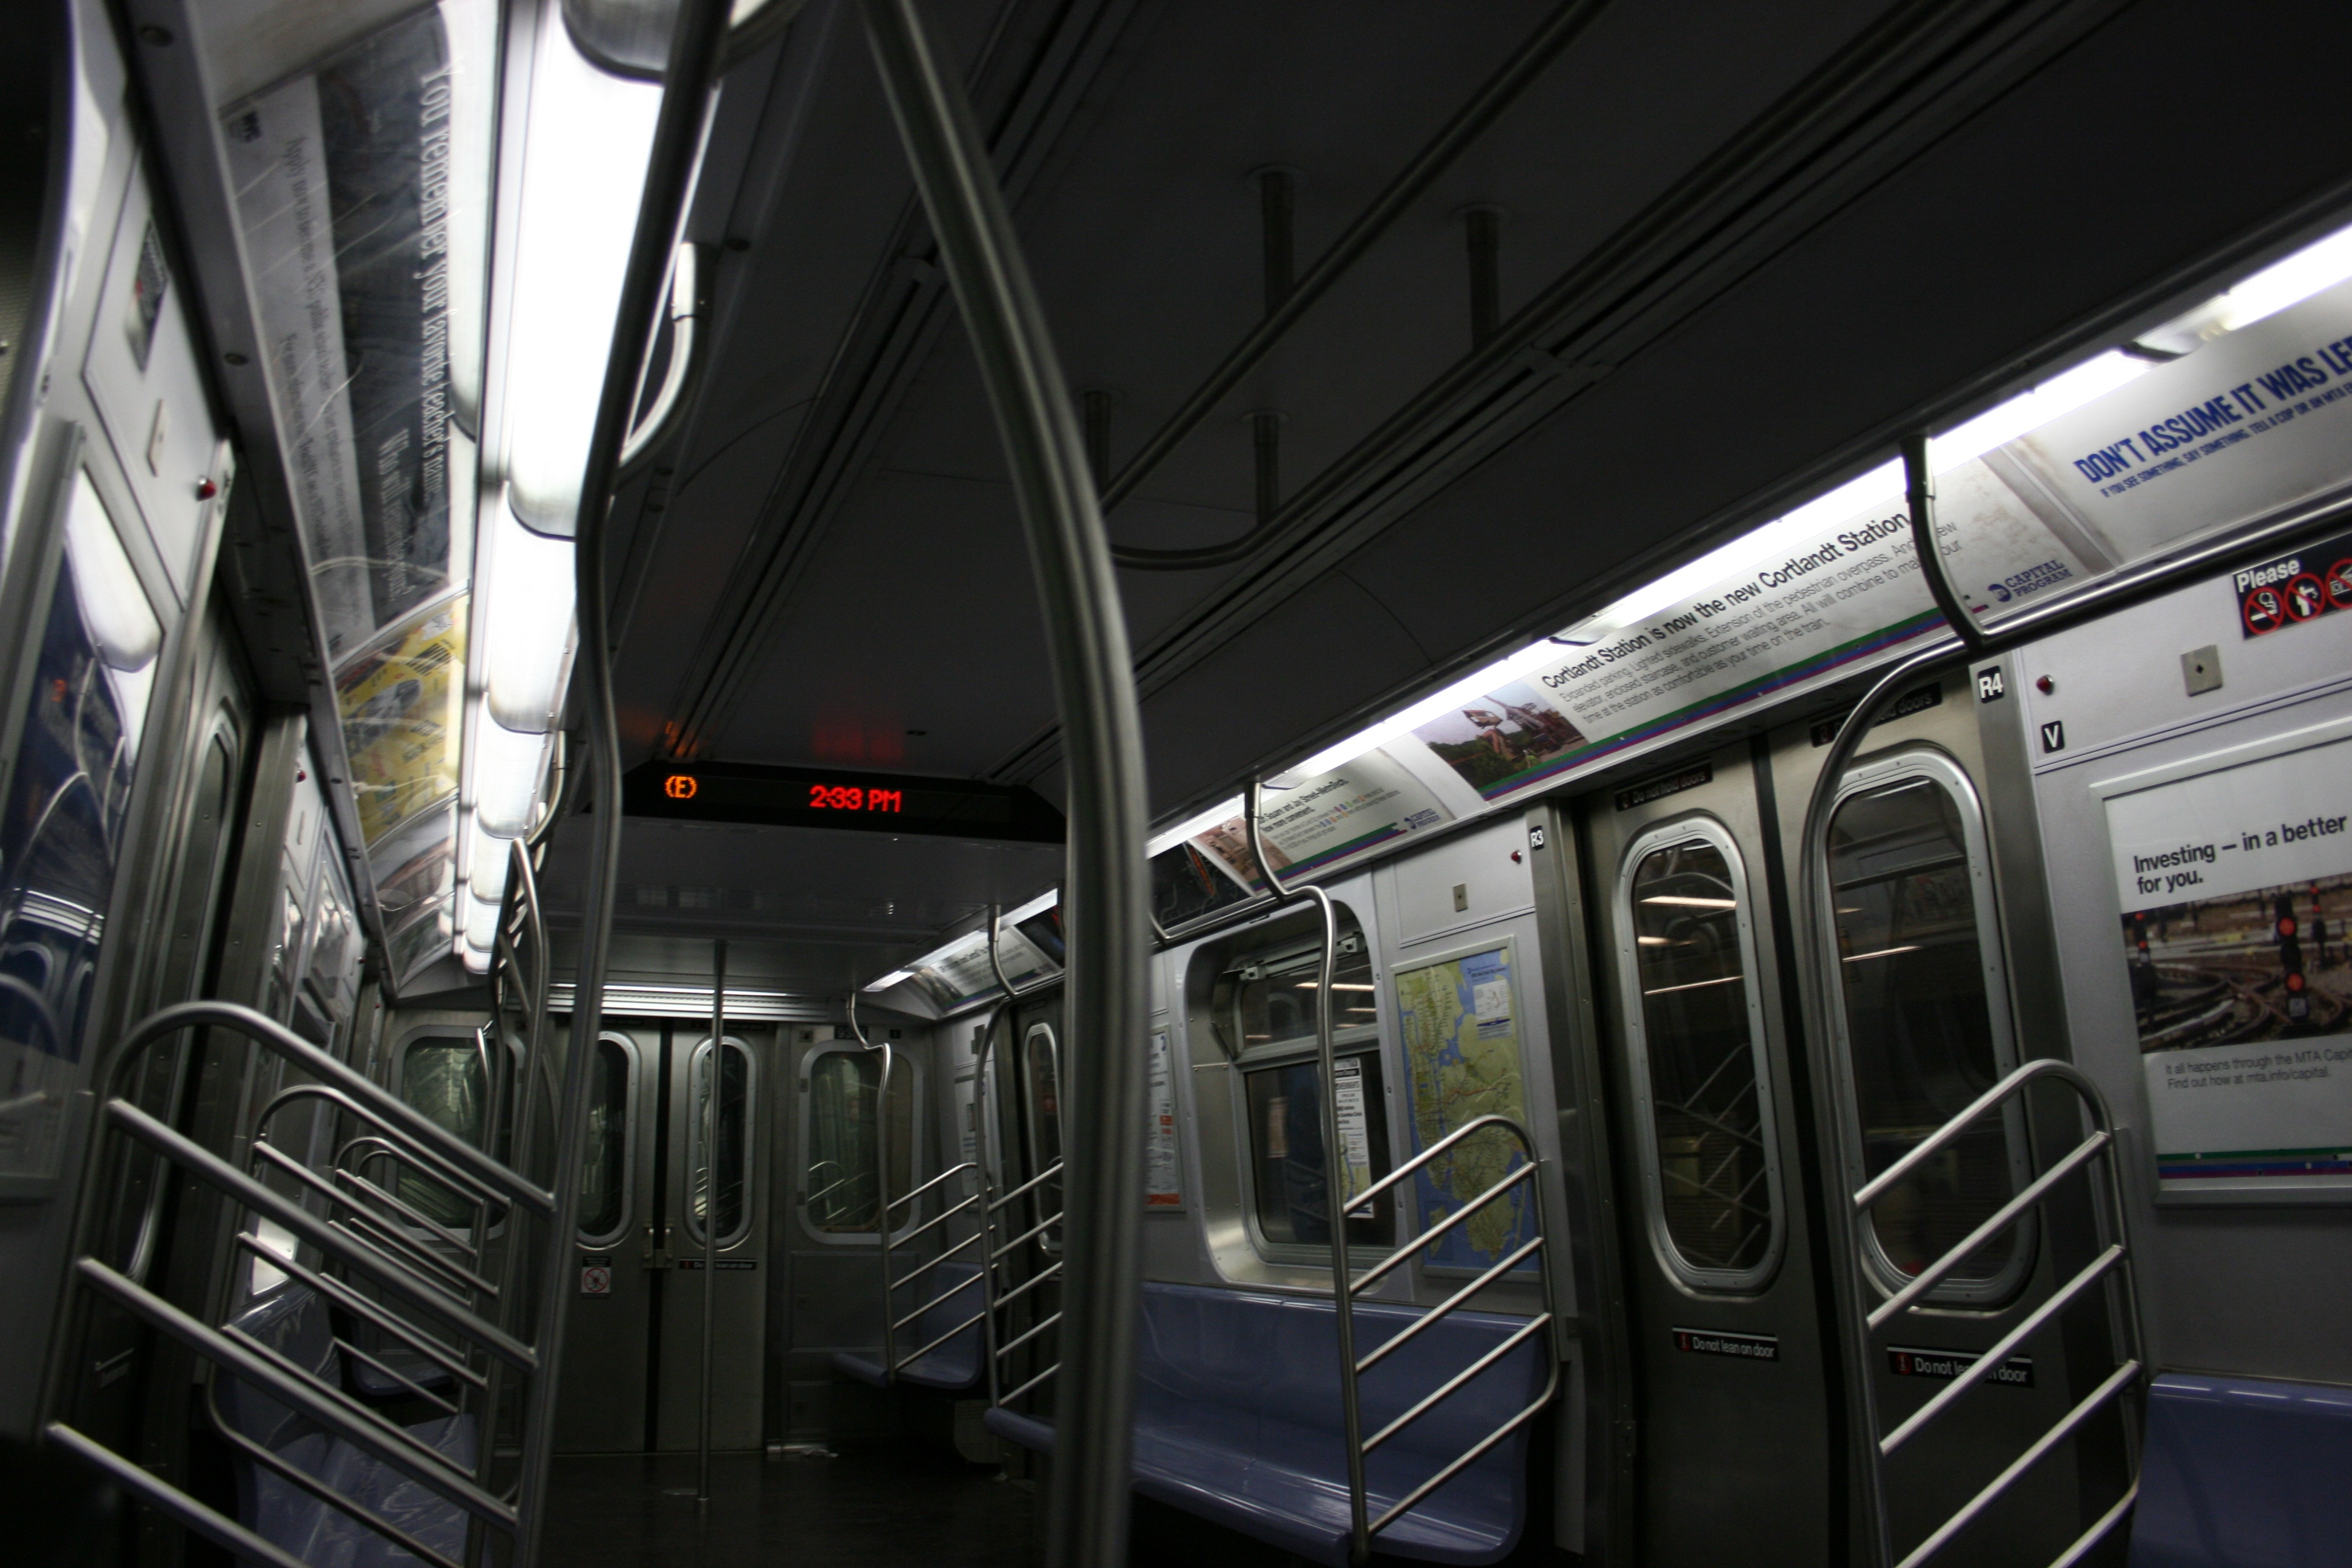
wagon, city, new york, train, manhattan, travel, metro, transport, vehicle, empty, public transport, carrozza, passenger, means of transport, rapid transit